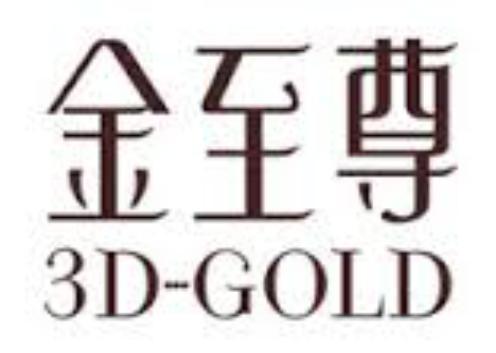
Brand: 3D-GOLD
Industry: Clothes